Rüsselsheimer Ruder-Klub 08

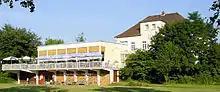
RRK 08 boathouse

The Rüsselsheimer Ruder-Klub 08 (Rüsselsheim rowing club 08), also known by its abbreviation RRK 08, is a sports club based in the German city of Rüsselsheim am Main. Originally a rowing club, the main sport has been hockey since the late 1960s. The other sport offered is tennis.